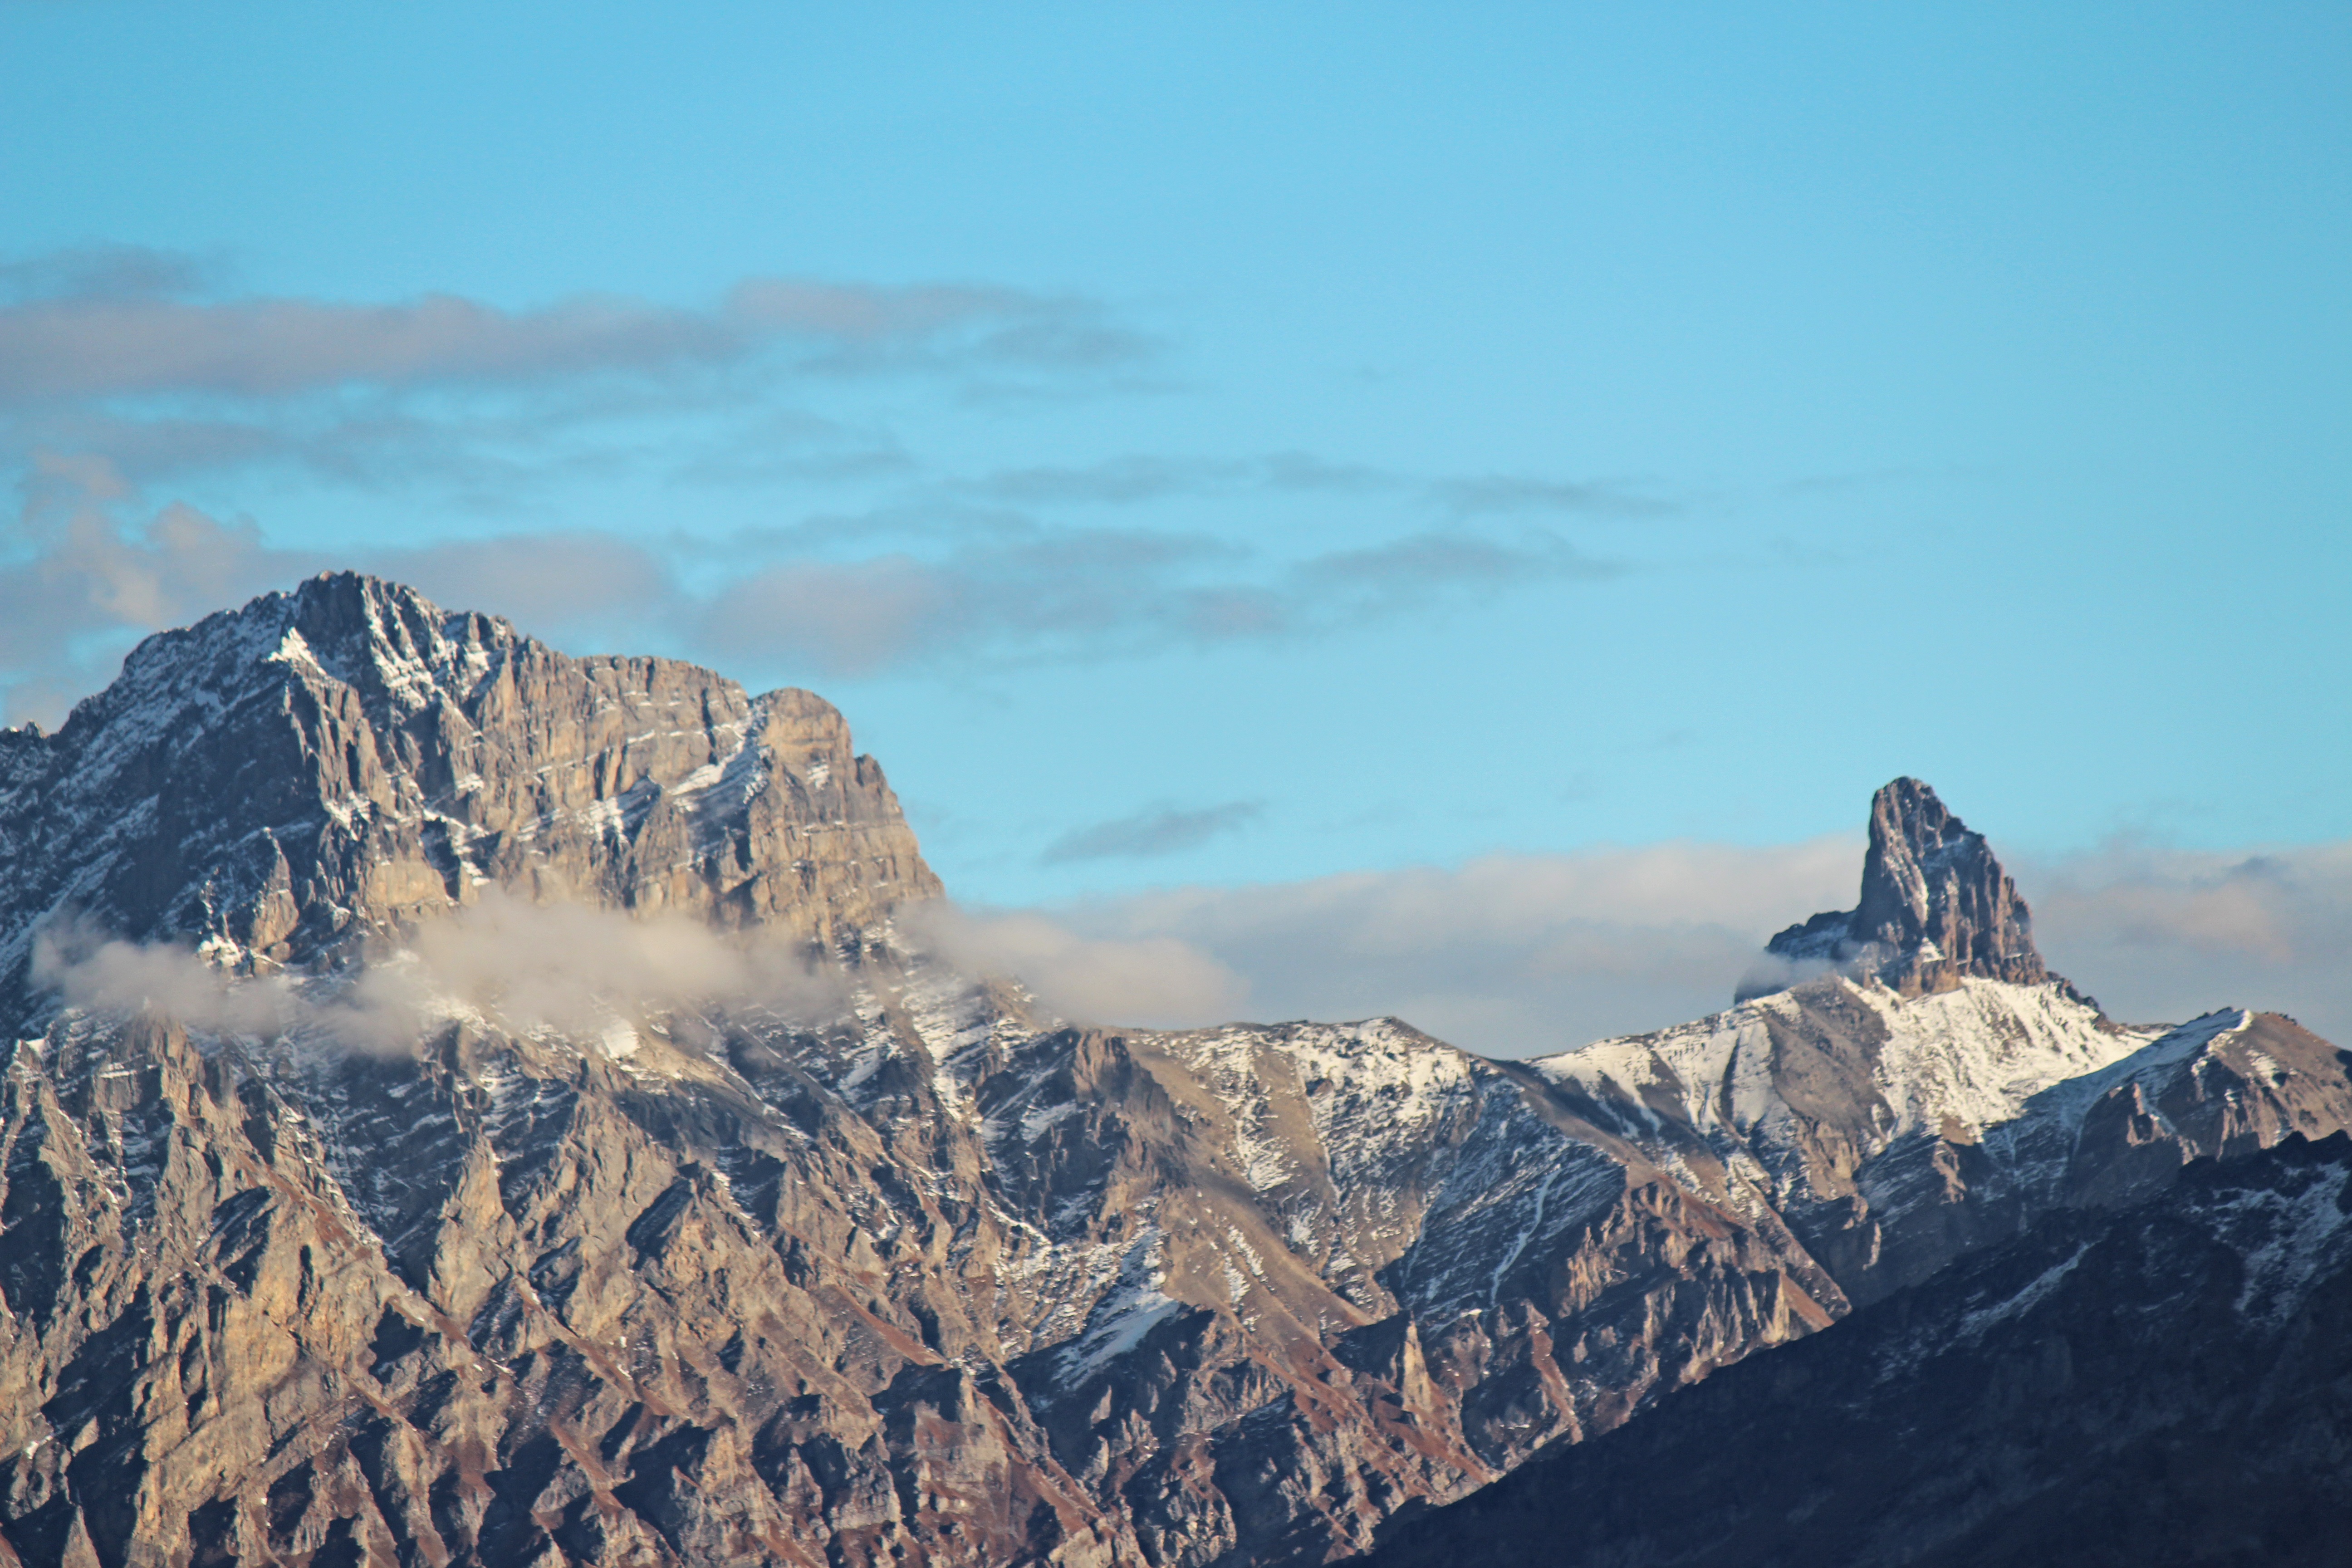
landscape, nature, rock, wilderness, mountain, snow, winter, adventure, mountain range, terrain, national park, ridge, summit, geology, alps, plateau, switzerland, landform, mountain pass, the muverans, geographical feature, mountainous landforms